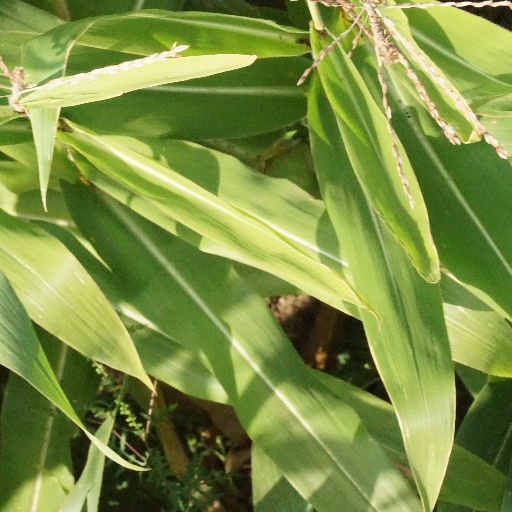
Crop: maize; corn